Valentin Friedland

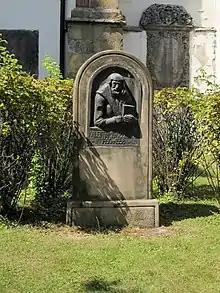
Valentin Trozendorf monument in Złotoryja

Friedland was born in Trozendorf near the town of Görlitz in Upper Lusatia, of parents so poor that they could not keep him at school. The boy taught himself to read and write while herding cattle; he made paper from birch bark and ink from soot. When difficulties were overcome and he was sent for education to Görlitz, his mother's last words were "Stick to the school, dear son". The words determined his career: he refused all ecclesiastical promotion, and lived and died a schoolmaster.